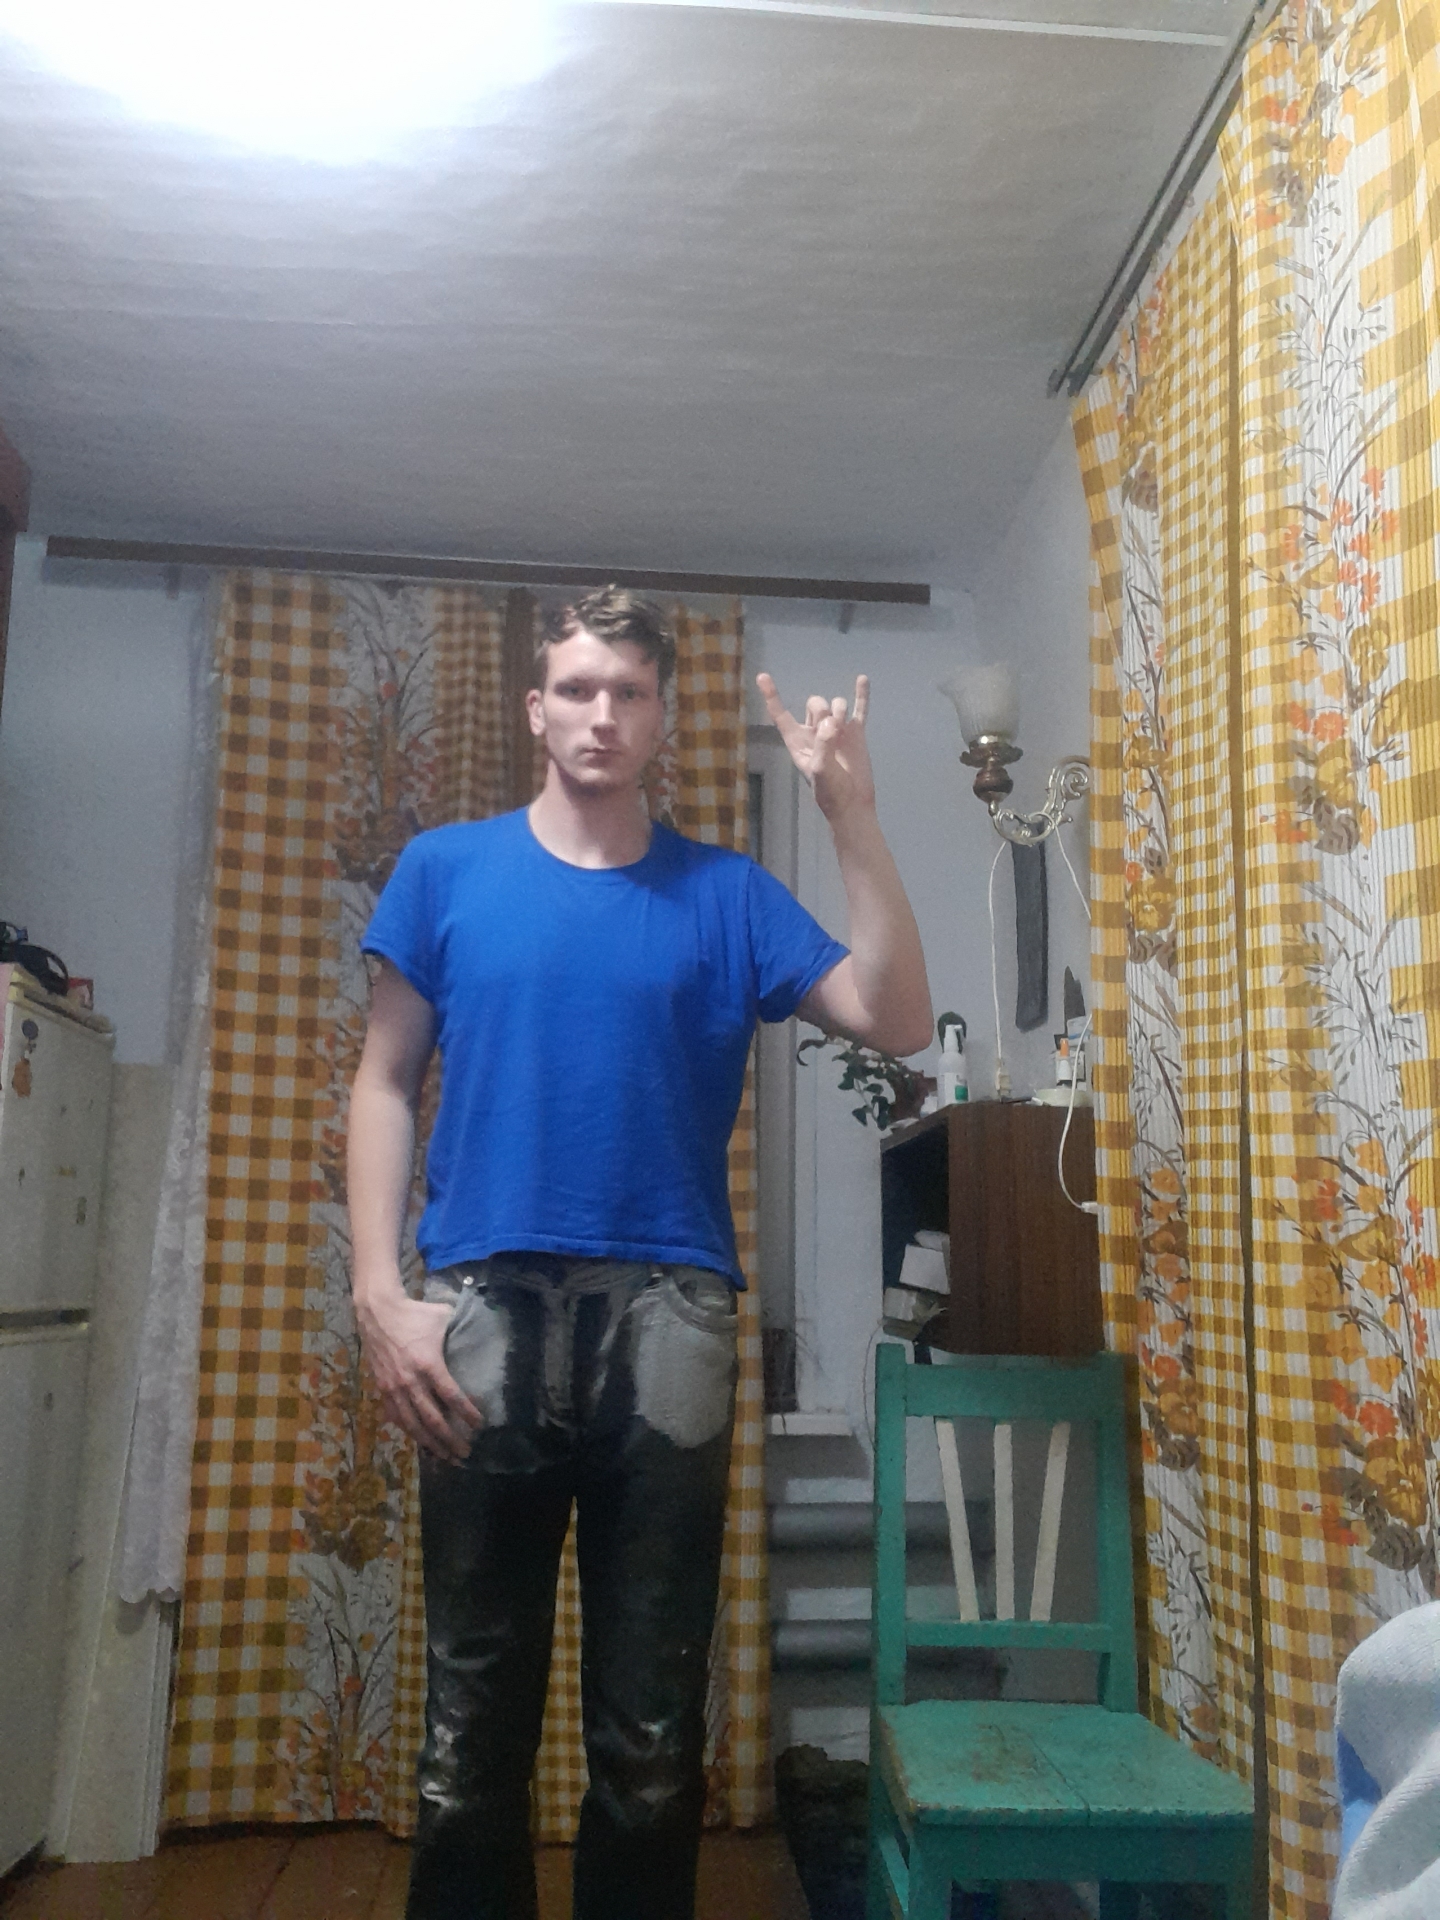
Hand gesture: rock